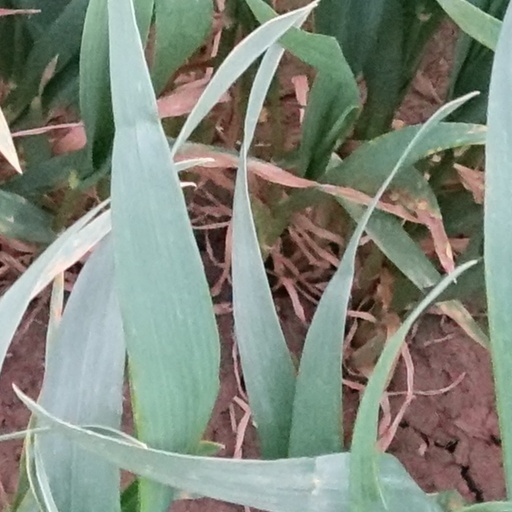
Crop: wheat